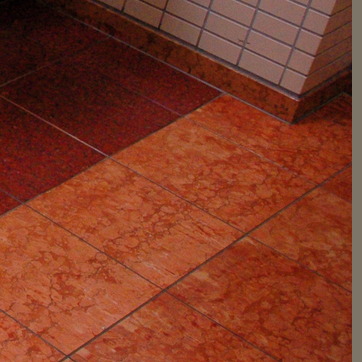
Material: tile